Edgar C. Jones

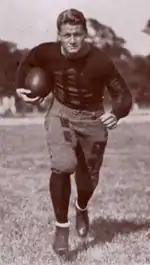
Jones of Florida

After graduating from high school, Jones enrolled at the University of Florida in Gainesville. He played at the halfback position for coach James Van Fleet and coach Tom Sebring's Florida Gators football teams from 1923 to 1925. In his first season on the freshman team, the team won the southern crown for freshmen squads. Memorably, he scored all of the Gators' points in a 16 to 6, second-half comeback victory in the rain over the Alabama Crimson Tide in 1923. The scores came on runs of 10 yards around right end, a 12-yard place kick, and a 20-yard run around right end. During his three seasons on the Gators varsity, the team compiled a win–loss–tie record of 20–5–2, the best three-year stretch in team history. As a senior in 1925, he was the captain of the Gators team that compiled an 8–2 record – the best record in the first twenty seasons of the Gators football team. That year, Jones scored a total of 16 touchdowns – eight rushing, six receiving and two kick returns; his 108 points remained a Gators single-season record for 44 years. The single season scoring record was broken by Tommy Durrance (by 2 points in the final game of an 11 game season), whereas Jones's record of 108 points occurred in only a 10 game season. Jones's single season record from the 1925 season still remains in the top five of Florida players single season records for points scored. After the conclusion of the 1925 season, he was invited to play in the inaugural East–West Shrine Game, the first Gator ever invited to a post-season all-star bowl game.